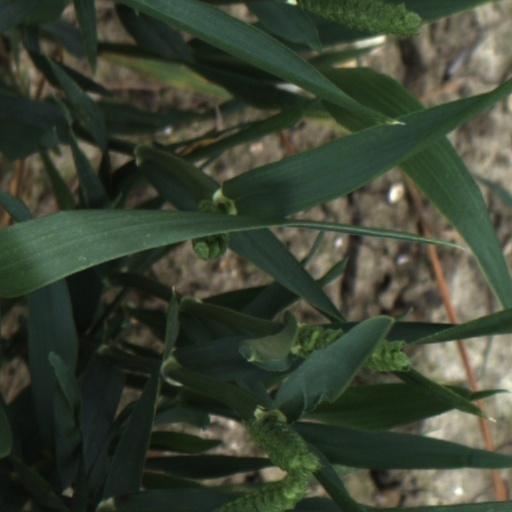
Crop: wheat